Film Socialisme

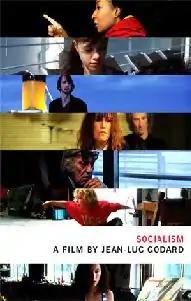
French theatrical release poster

Film Socialisme (alternative French title Socialisme; but often referred to as Film Socialism) is a 2010 French postmodern drama film directed by Jean-Luc Godard.